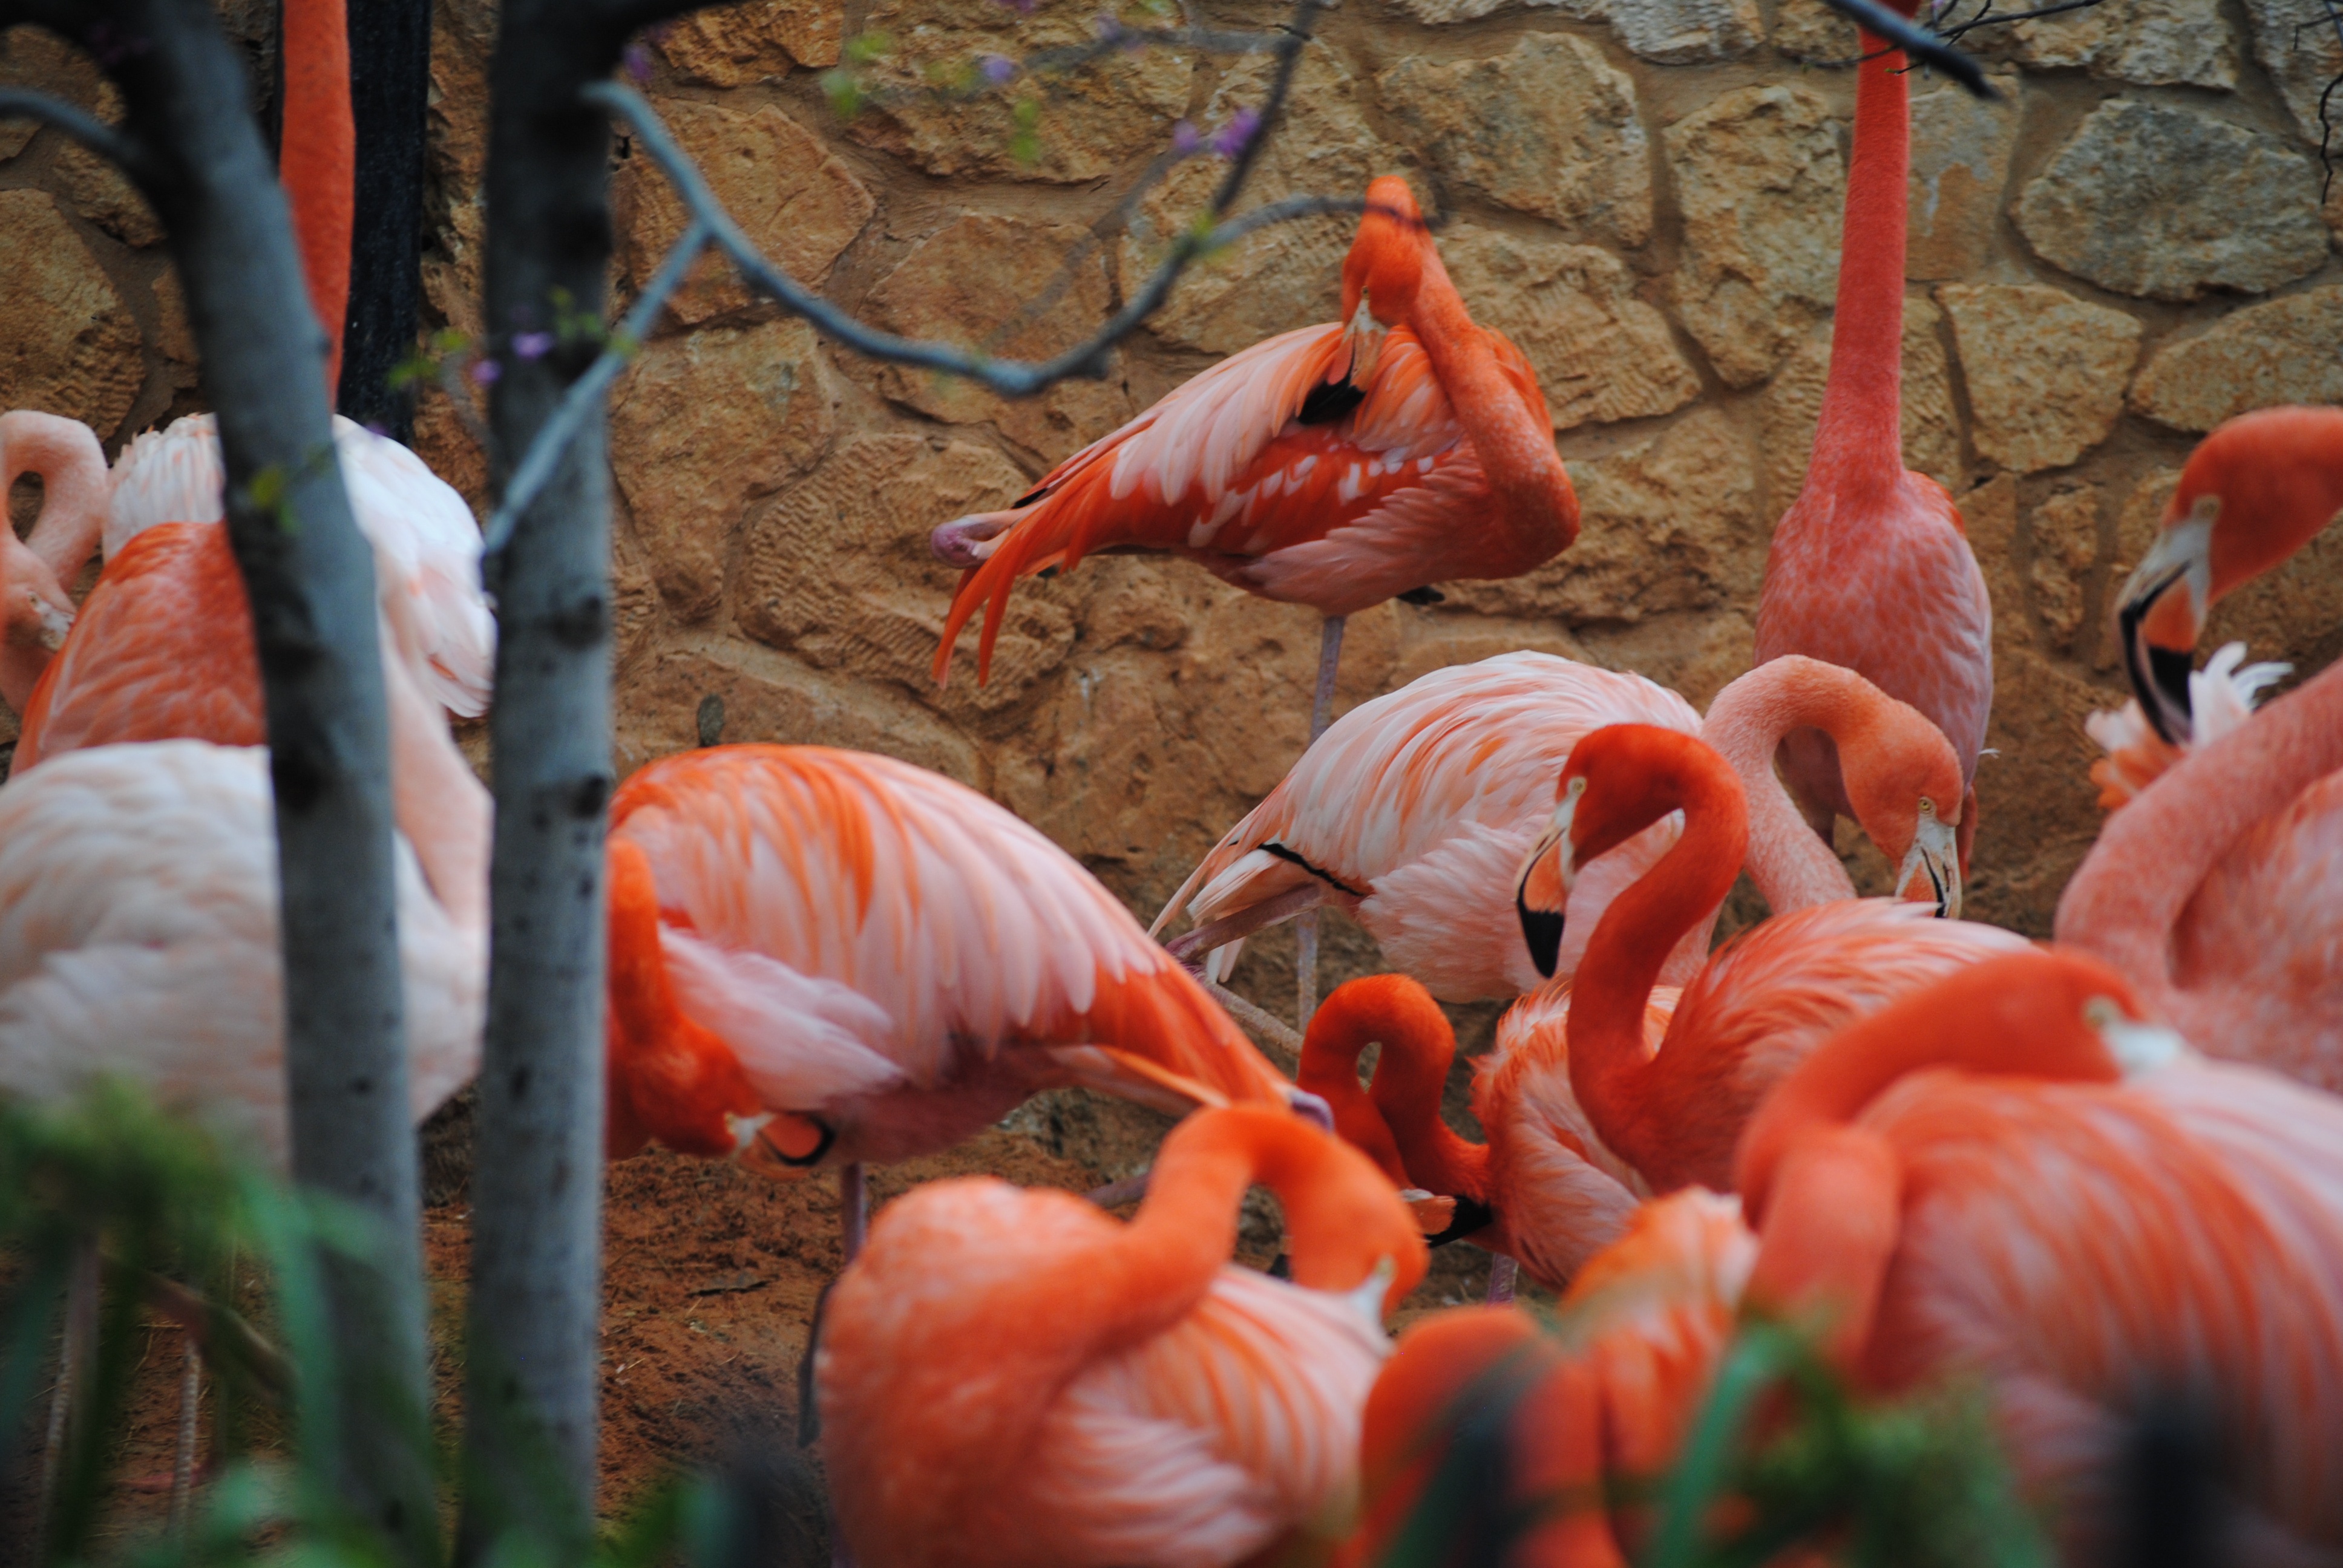
landscape, water, nature, outdoor, bird, animal, photo, travel, wildlife, wild, zoo, red, beak, tropical, color, biology, natural, park, colorful, pink, feather, fauna, plumage, themes, american, tropic, flamingo, neck, exotic, vibrant, water bird, safari